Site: brandenburg
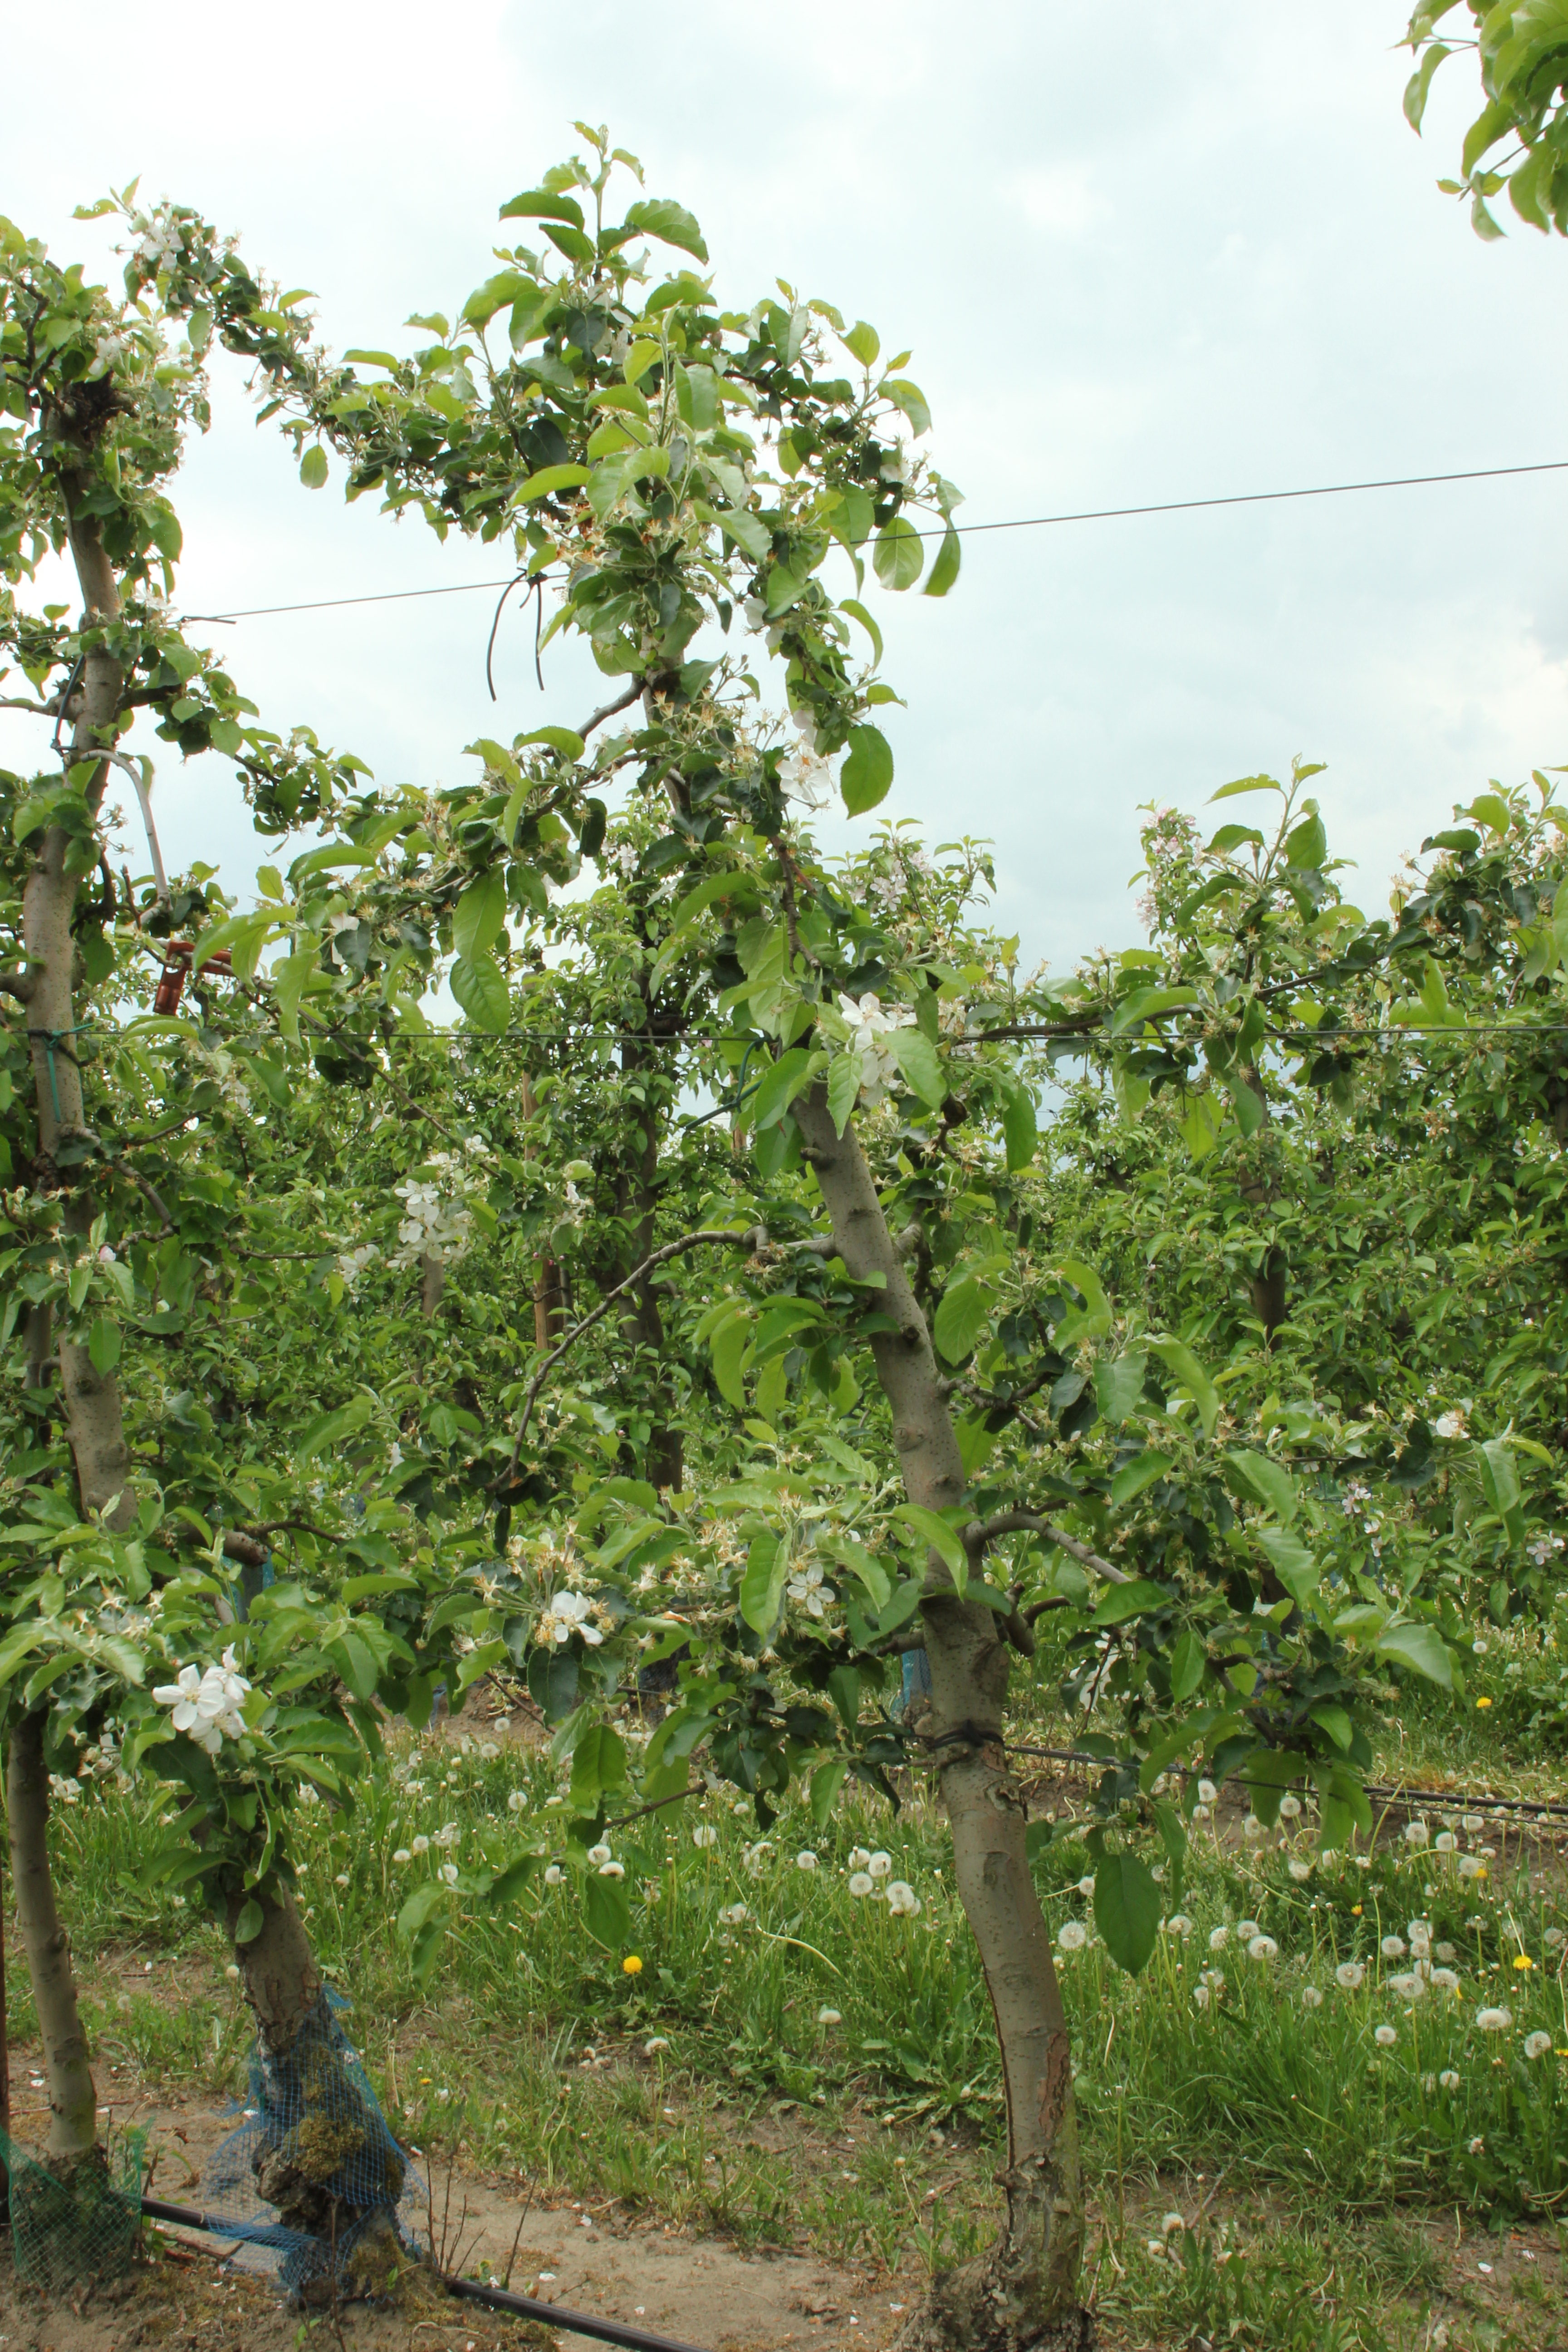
Growth stage (BBCH 67): Flowering